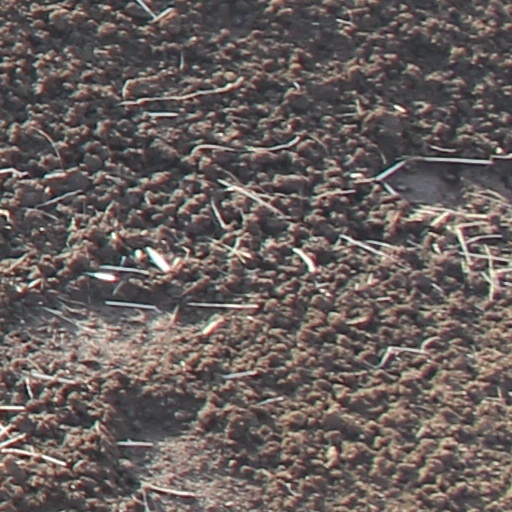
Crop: wheat